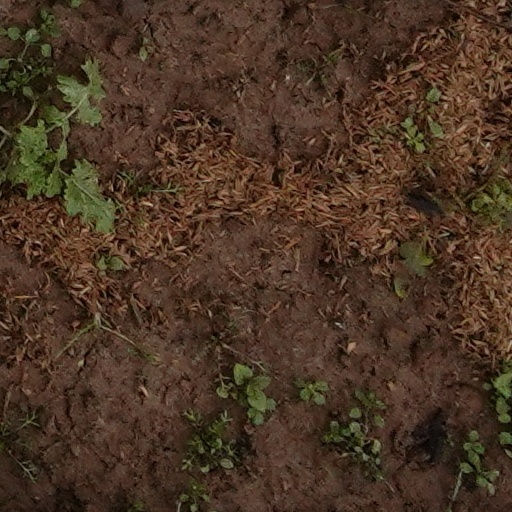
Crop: wheat